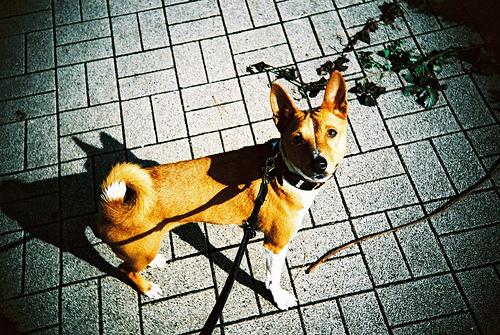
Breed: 243-n000103-basenji